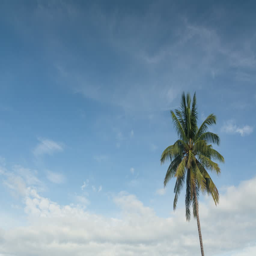
clouds float slowly through the coconut trees